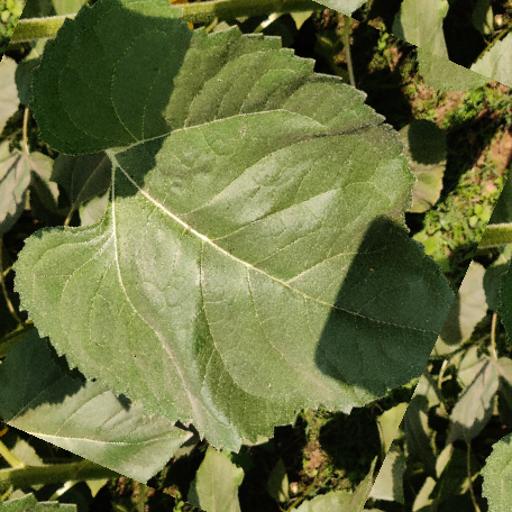
Label: Fresh_leaf